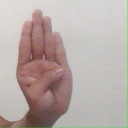
अक्षर: ब